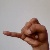
The image shows a hand gesture representing the letter 'J' in Indian Sign Language.